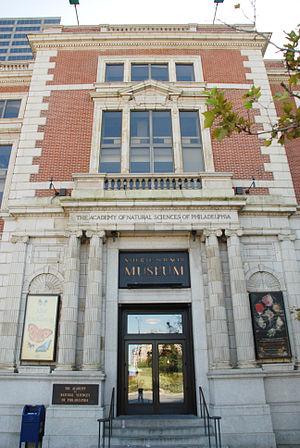
L'Académie des sciences naturelles est une société savante créée en 1812 à Philadelphie dont le but est d’enrichir les connaissances scientifiques en histoire naturelle.